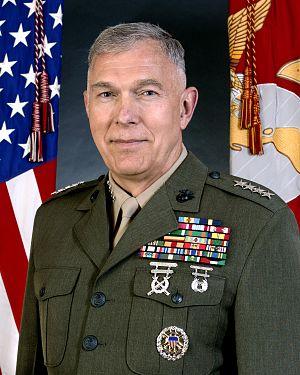
Le Commandant of the Marine Corps ou Commandant du Corps des Marines est membre du Joint Chiefs of Staff. Il est nommé par le Président des États-Unis, sa nomination est ensuite validé par le sénat.